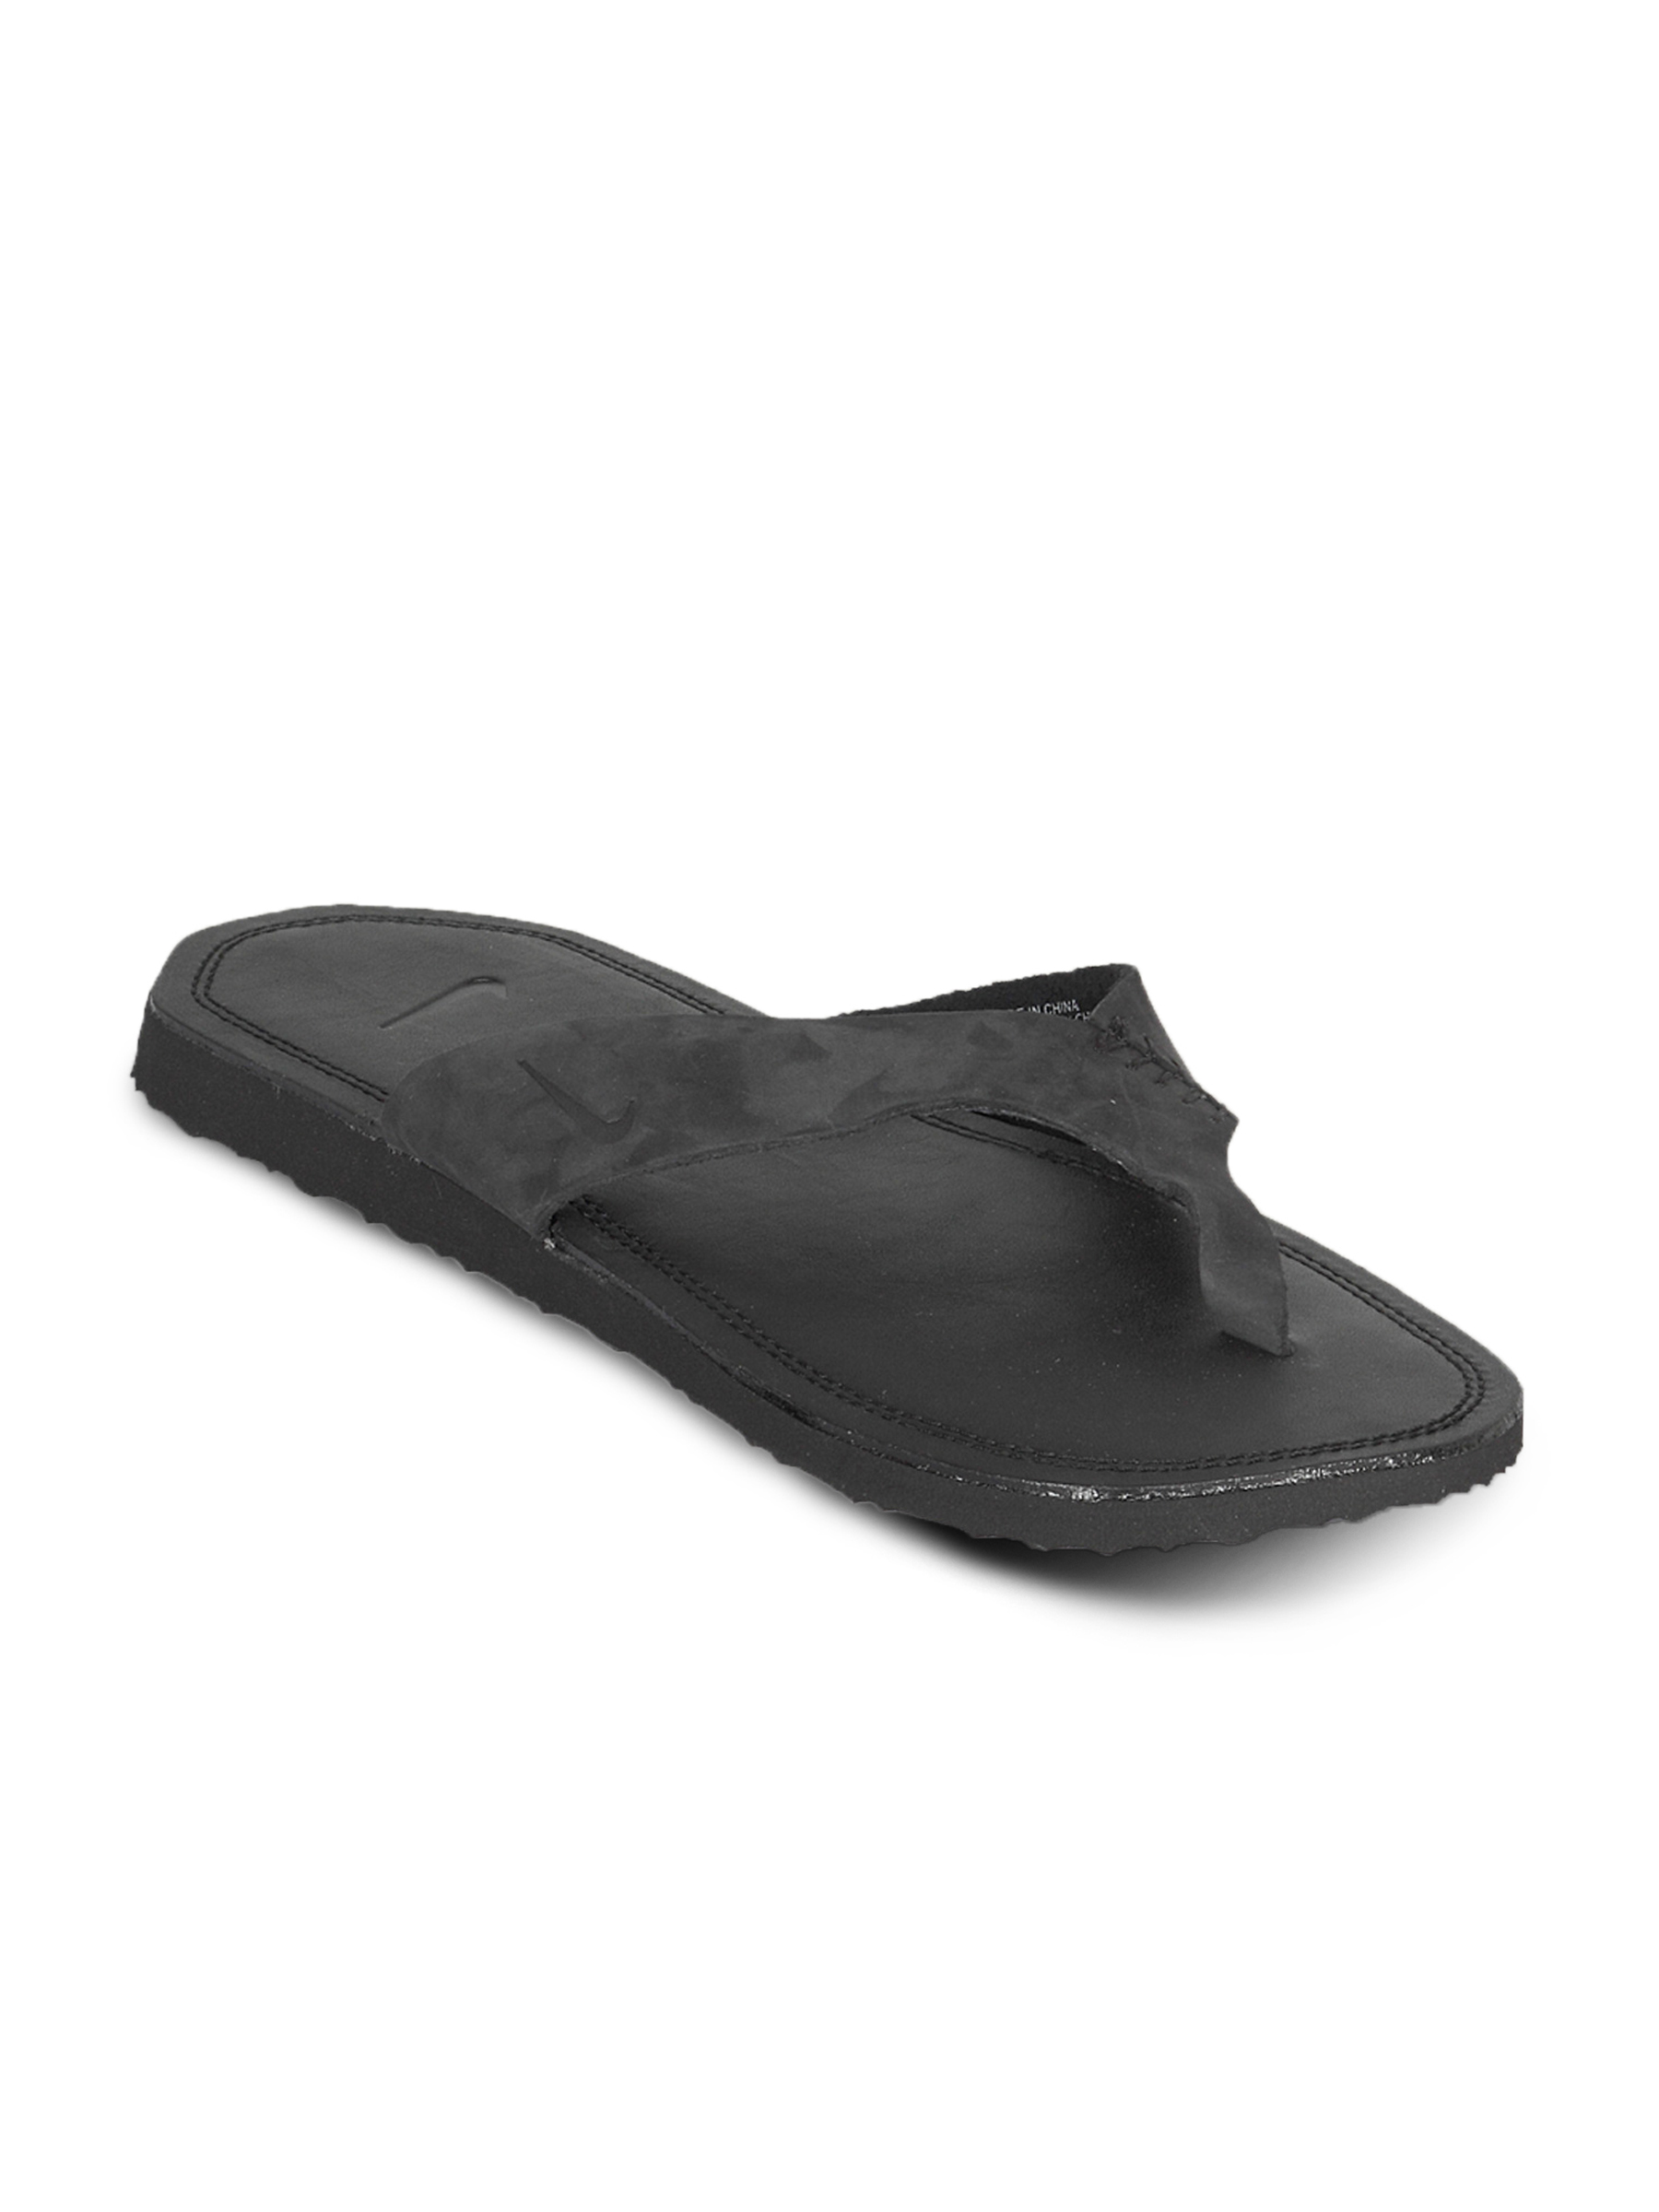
Nike Men's Celso City Thong Flip Flop
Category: Footwear / Flip Flops / Flip Flops
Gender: Men
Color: Black
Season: Summer 2011
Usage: Casual